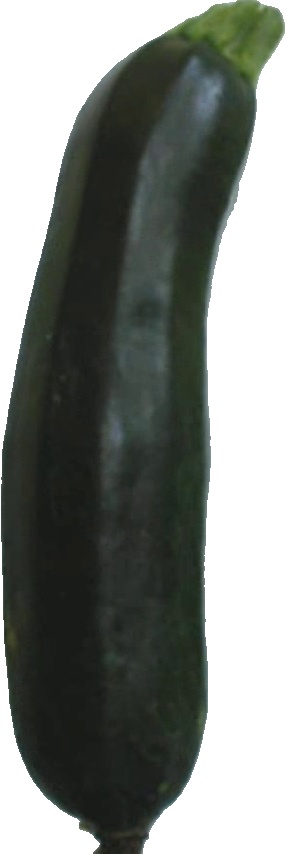
Label: zucchini_dark_1